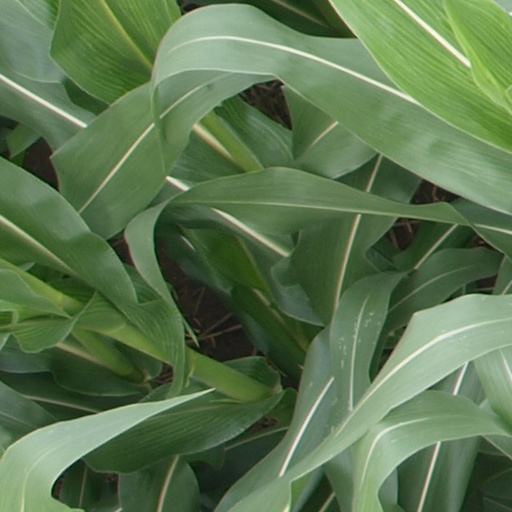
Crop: maize; corn